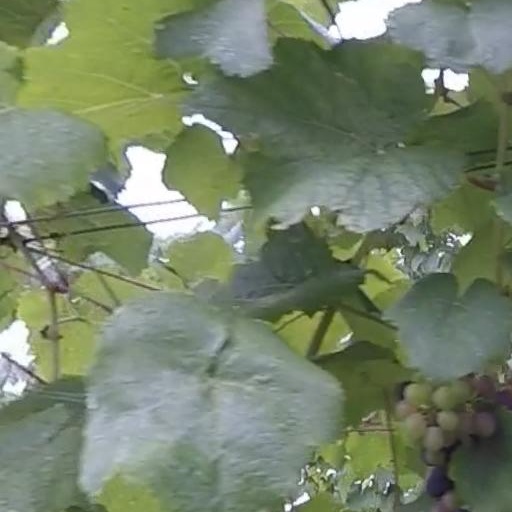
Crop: grape